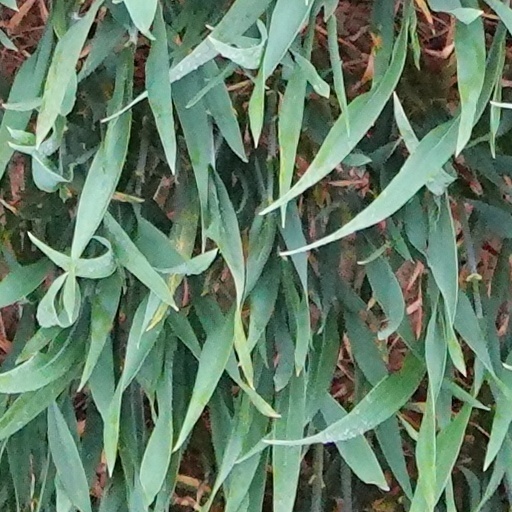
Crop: wheat